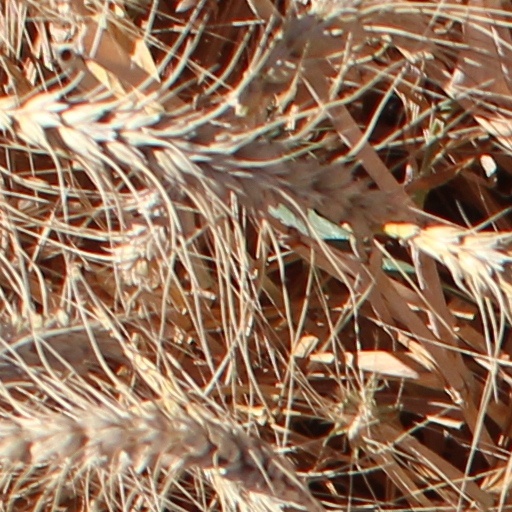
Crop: wheat